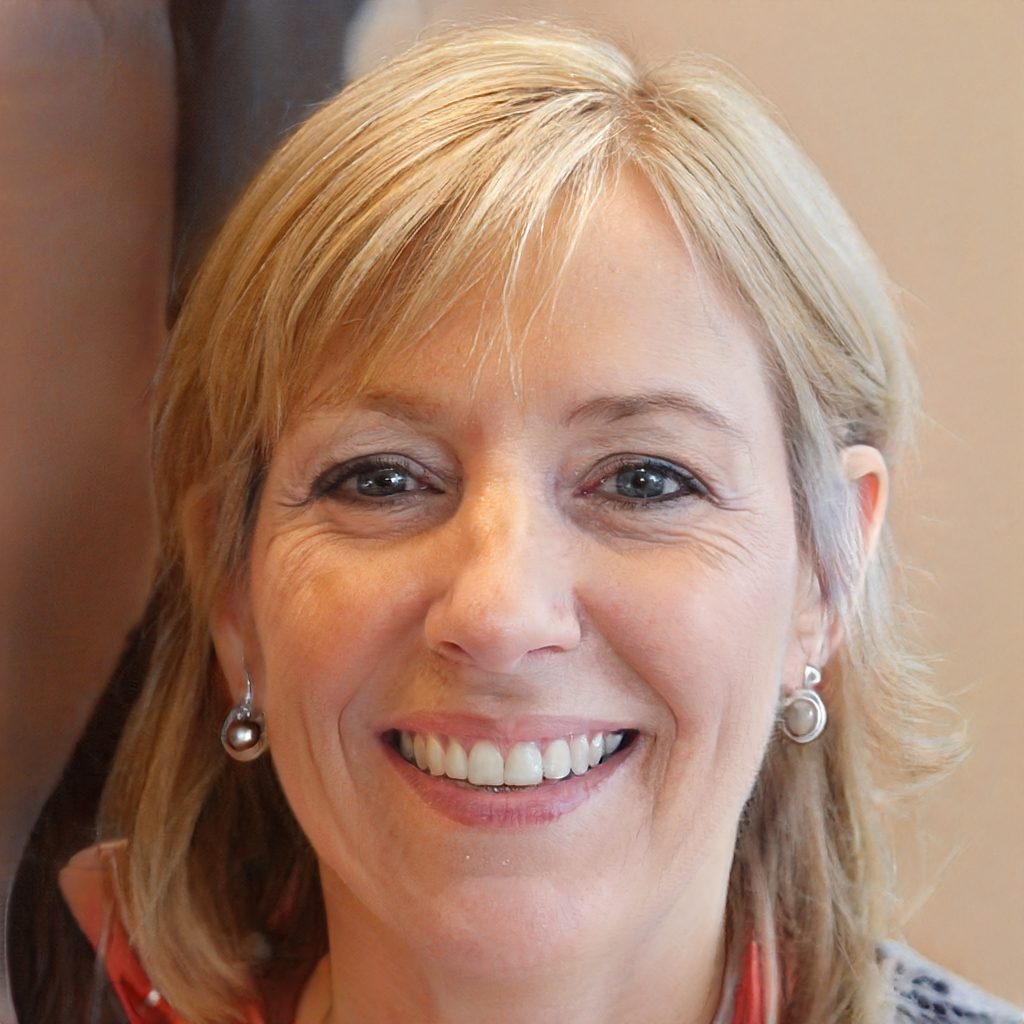
Label: Colored